Mandela National Stadium

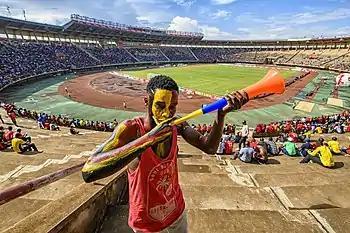
Uganda fan inside the stadium

A committee of the Ugandan parliament reported in 2015 that the stadium was on the verge of financial collapse, claiming that the stadium had suffered from more than a decade of "mismanagement and wanton abuse" and incurred losses totaling UGX:3.6 billion. Running the stadium profitably in a private-public partnership arrangement remains a challenge.